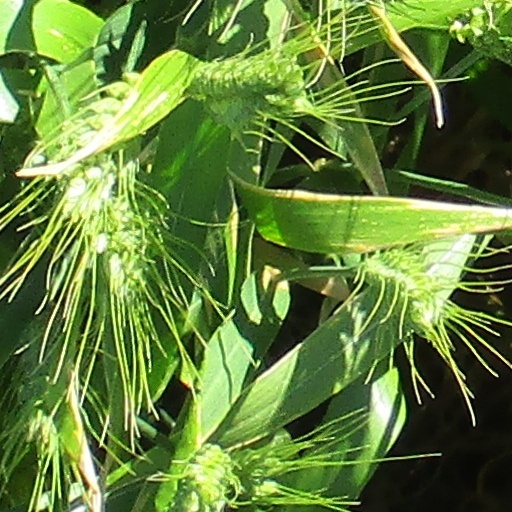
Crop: wheat